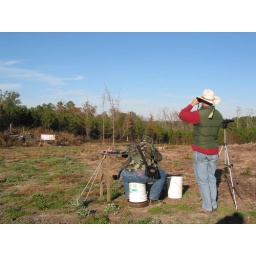
Tim Morton is sighting his musket in using sand bags while Gary watches the target